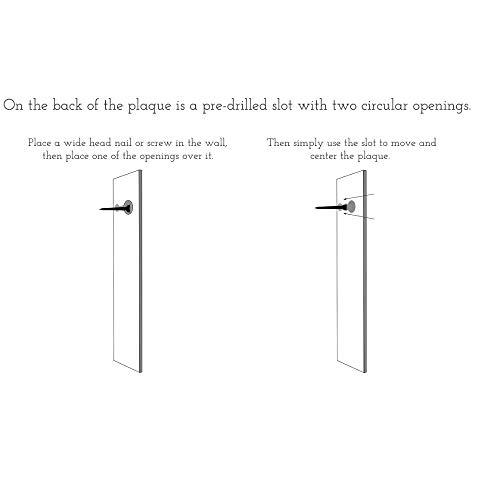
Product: Stupell Industries Faith Formula Funny Vintage Comic Book Design Wall Plaque, 13x19, Multi-Color
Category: Baby Products | Nursery | Décor | Wall Décor | Wall Plaques
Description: Design By Artist Ester Kay.
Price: $23.79
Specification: ProductDimensions:13x0.5x19inches|ItemWeight:3pounds|ShippingWeight:4pounds(Viewshippingratesandpolicies)|Manufacturer:StupellIndustries|ASIN:B07WX5564G|Itemmodelnumber:ekp-116_wd_13x19